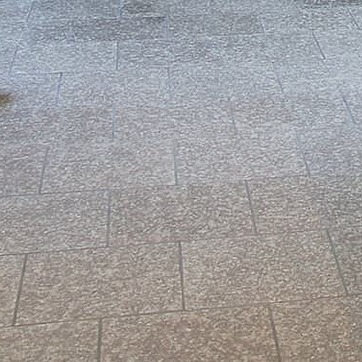
Material: tile